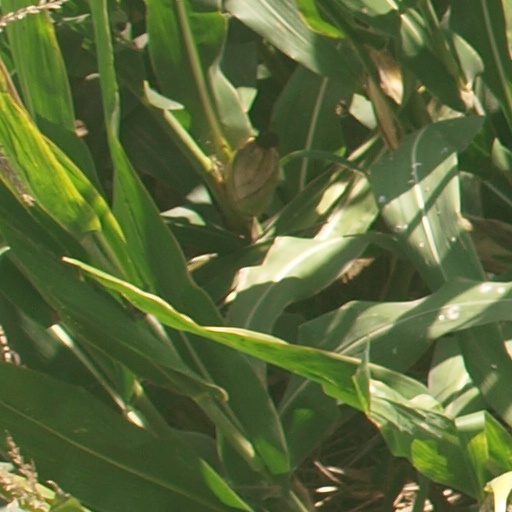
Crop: maize; corn